Calton Hill

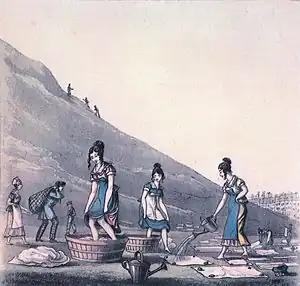
Washerwomen on Calton Hill (1825)

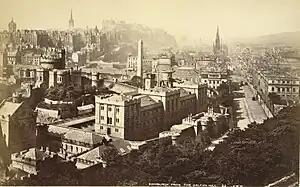
"Edinburgh from the Calton Hill" with Calton Jail in foreground, by George Washington Wilson, albumen print, ca. 1865-1895

The Calton area was owned by the Logan family of Restalrig but their lands were forfeited in 1609 following the posthumous sentence of treason on Robert Logan. The lands of Restalrig and Calton, otherwise known as Easter and Wester Restalrig, passed to the Elphinstone family. Sir James Elphinstone was made Lord Balmerino in 1604 and in 1673 the lands of Restalrig and Calton were erected into a single barony. In 1725, the western side of Calton Hill was disjoined and sold to the royal burgh of Edinburgh. The eastern end was owned by the charitable institution of Heriot's Trust. Calton remained a burgh of barony (although it was not administered as such) until it was formally incorporated into Edinburgh by the Municipality Extension Act of 1856.